Wahhabism

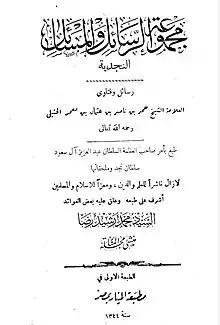
Compilation of ibn Mu'ammar's treatises and legal verdicts published by Sayyid Rashid Rida in 1925–

The movement is heavily influenced by the works of thirteenth-century Hanbali theologian Ibn Taymiyya who rejected "Kalam" theology; and his disciple Ibn Qayyim who elaborated Ibn Taymiyya's ideals. Ibn Taymiyya's priority of ethics and worship over metaphysics, in particular, is readily accepted by Wahhäbis. Muhammad ibn 'Abd al-Wahhab was a dedicated reader and student of Ibn Taymiyya's works, such as "Al-Aqidah Al-Wasitiyya", "Al-Siyasa Al-Shar'iyya", "Minhaj al-Sunna" and his various treatises attacking the cult of saints and certain forms of Sufism. Expressing great respect and admiration for Ibn Taymiyya; Ibn 'Abd al-Wahhab wrote: